Paul Richards (baseball)

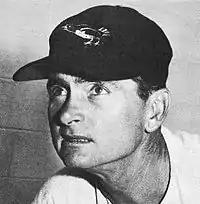
Paul Richards while manager of the Orioles

Richards became a successful manager with the Chicago White Sox in 1951. In a baseball era when many teams relied on home runs for much of their offensive production, Richards went against the perceived common wisdom by relying on pitching, good defense, speed and stolen bases to manufacture runs with a strategy now known as small ball. It was during that stint that he once had starting pitcher Billy Pierce play first base for one batter, bringing in a right handed pitcher to face a right handed hitter, taking out the starting first baseman, and then replacing him when Pierce went back to pitch one hitter later. The White Sox led the American League in stolen bases for 11 consecutive years from to 1961. He managed the White Sox to four winning-record seasons, but his club finished behind the New York Yankees (1951, 1952, 1953), and the Cleveland Indians in 1954. It was during his tenure as the White Sox manager that he was given the nickname, "The Wizard of Waxahachie."